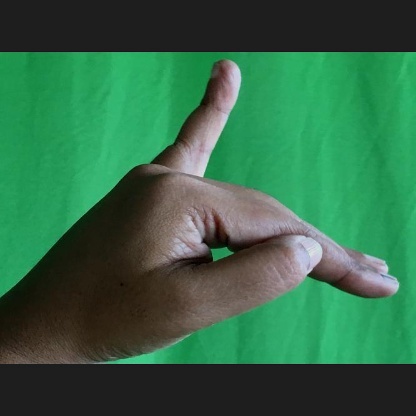
Mudra: Hamsapaksha